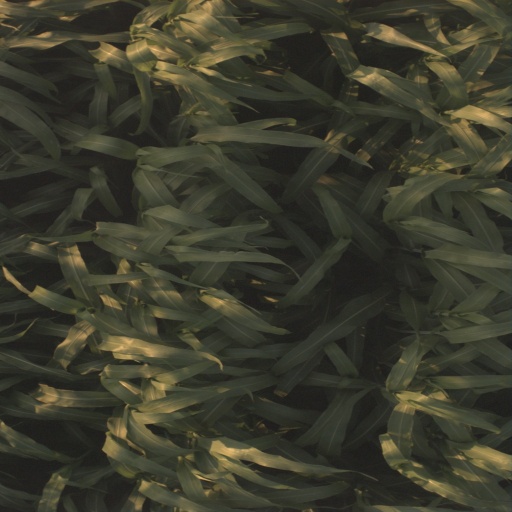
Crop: sorghum